Ramūnas Navardauskas

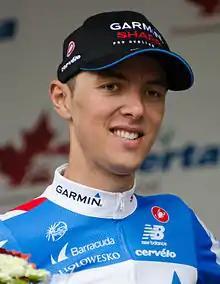
Navardauskas at 2014 Tour of Alberta

Ramūnas Navardauskas (born 30 January 1988) is a Lithuanian former professional road racing cyclist, who rode professionally between 2011 and 2022 for , , and the . Following his retirement as a rider, Navardauskas worked as a directeur sportif for UCI Continental team in 2023.